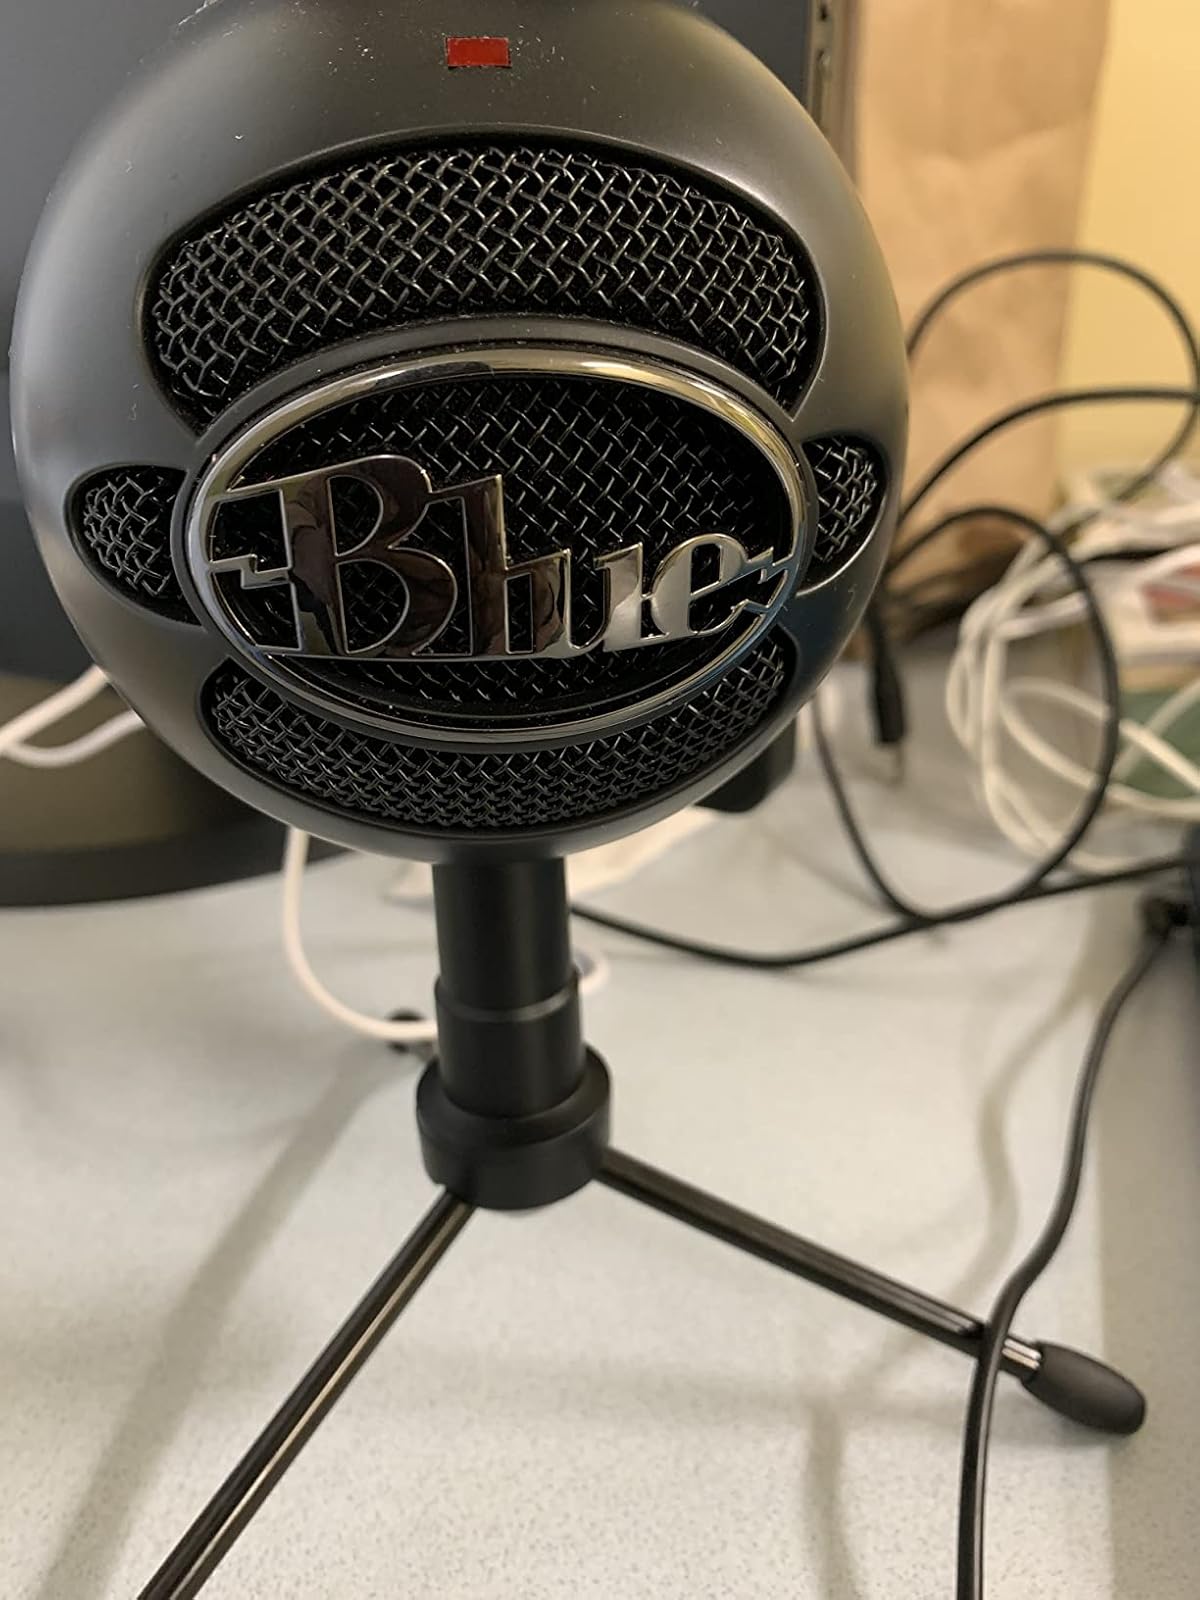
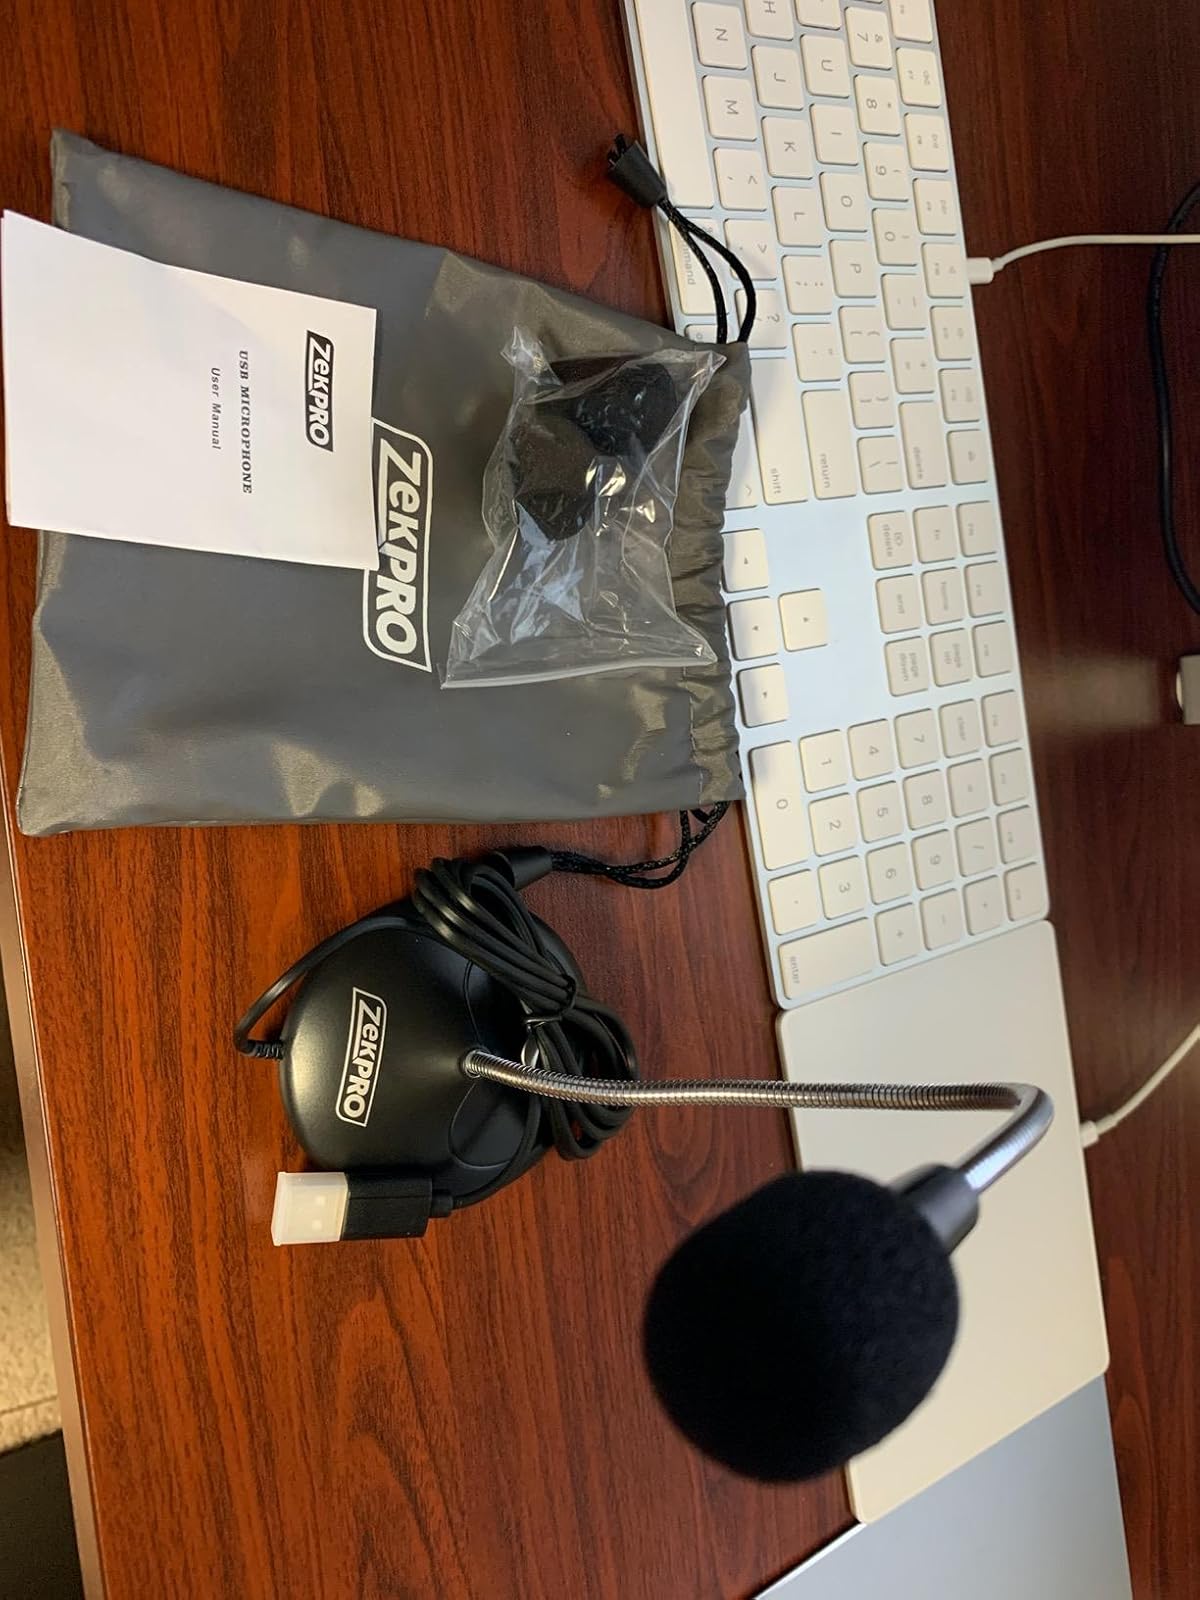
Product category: microphone
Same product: no